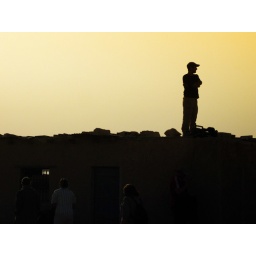
Cameraman Jason waits for his shot on the roof of an old building on a mountain in Jordan.